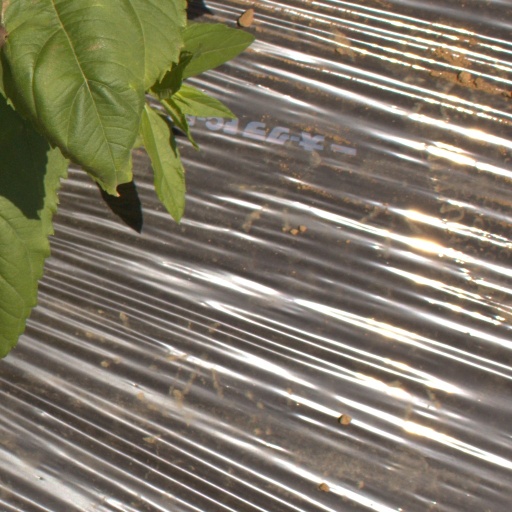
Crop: Jerusalem artichoke